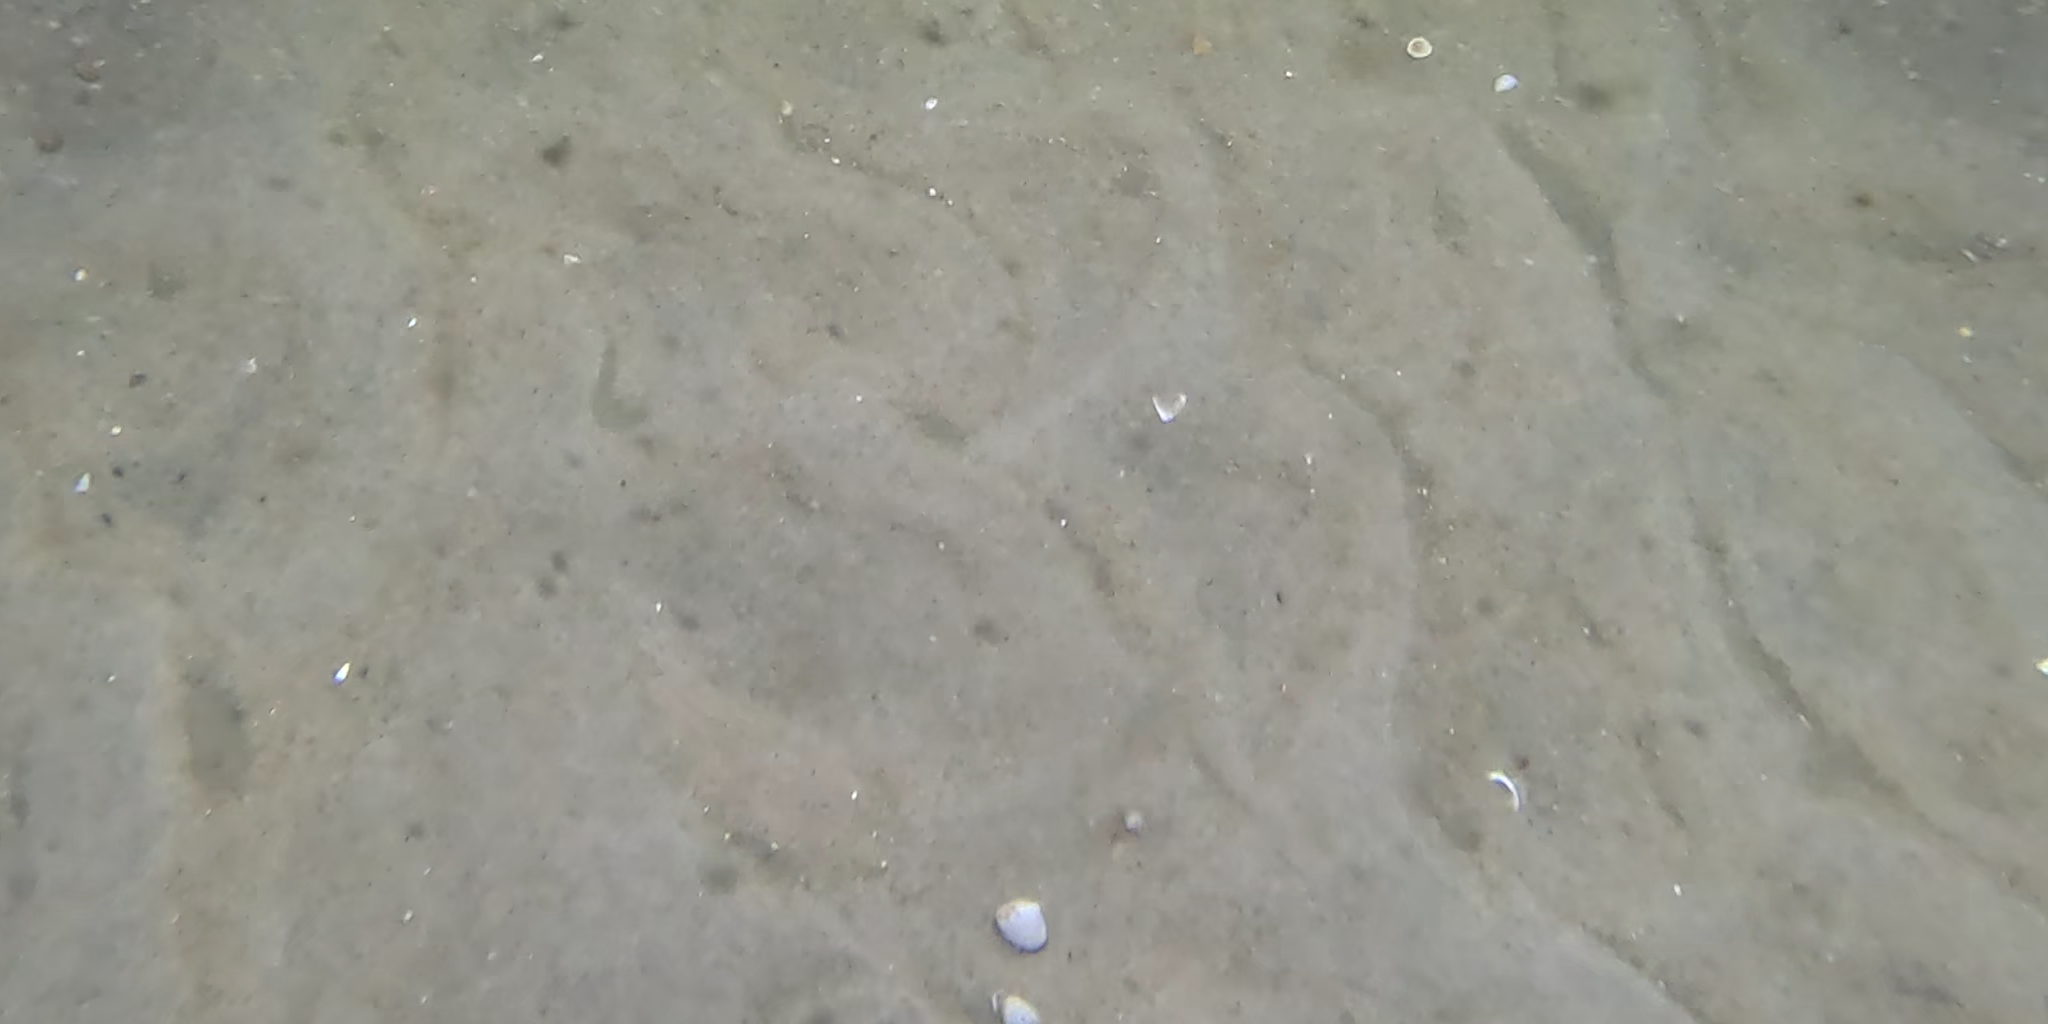
Seabed habitat: sand